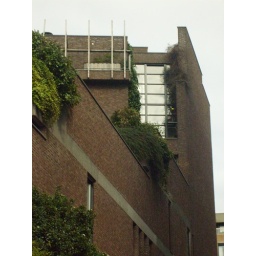
Een dag-excursie, georganiseerd door Cheops, in het (uiteindelijk niet zo) zonnige zuiden van Nederland: Eindhoven!